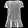
Label: Dress